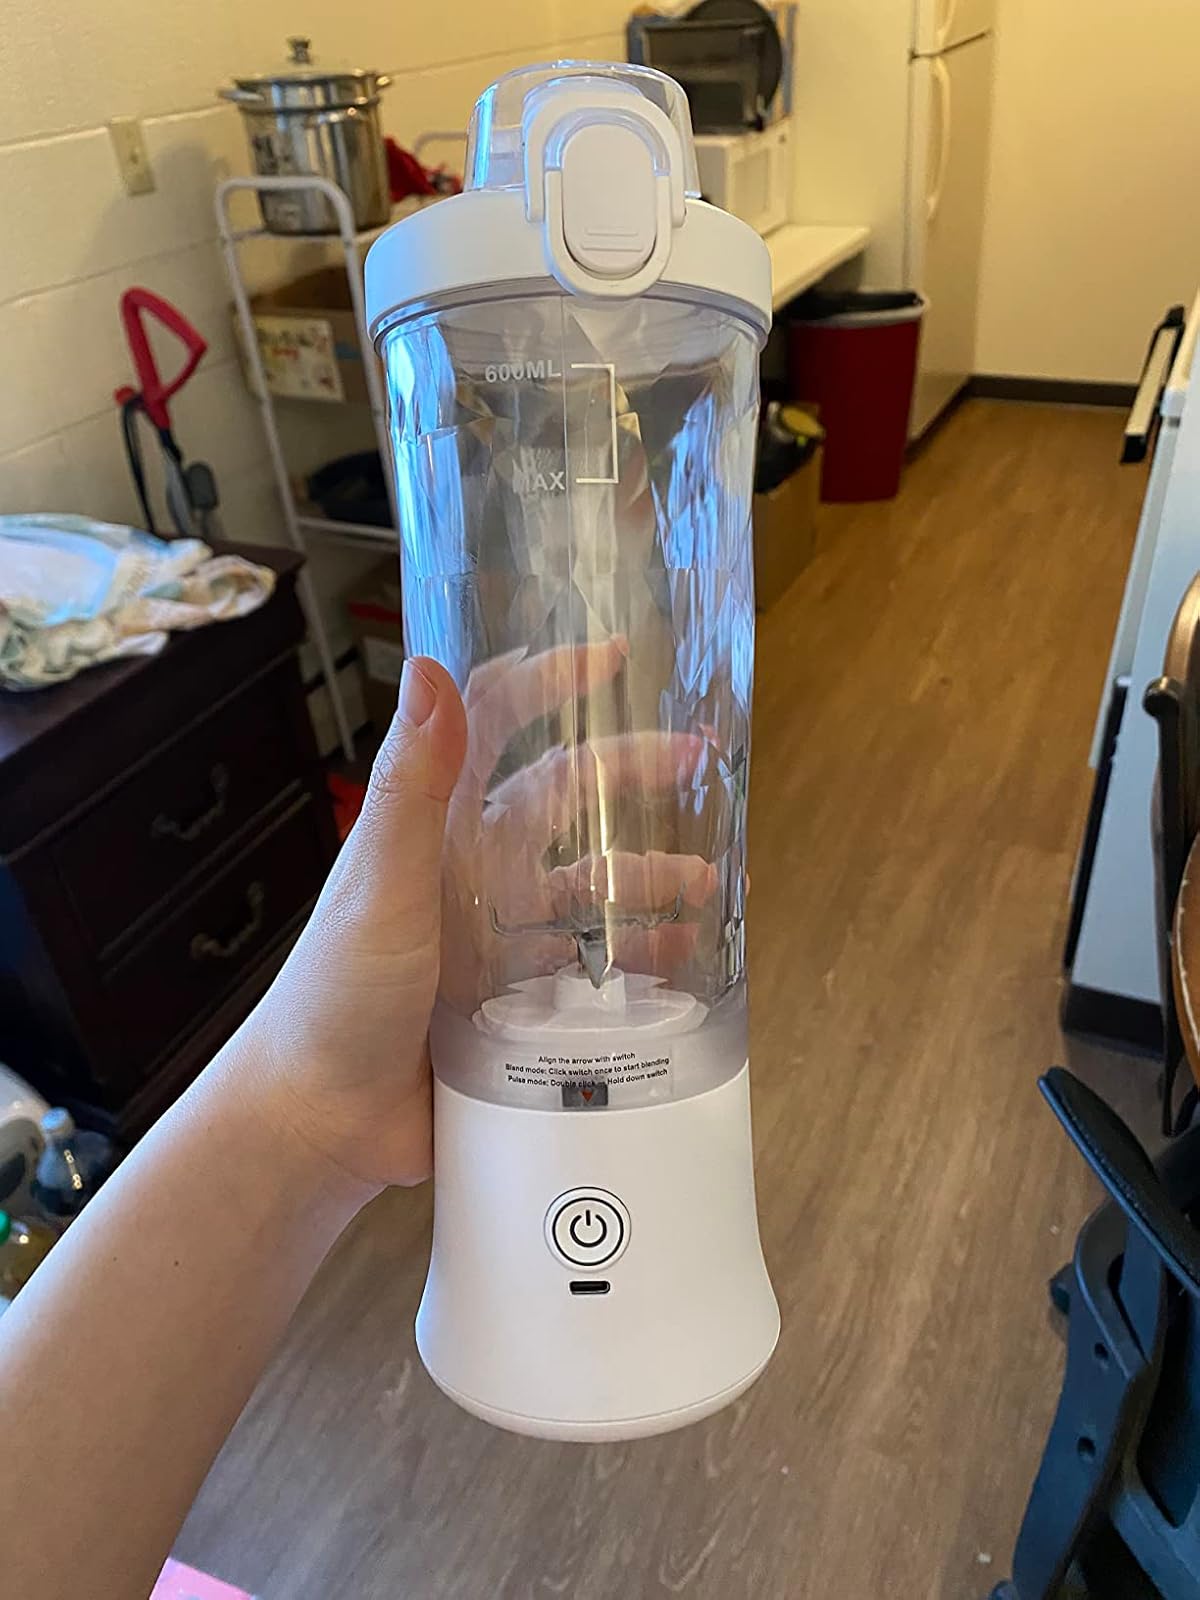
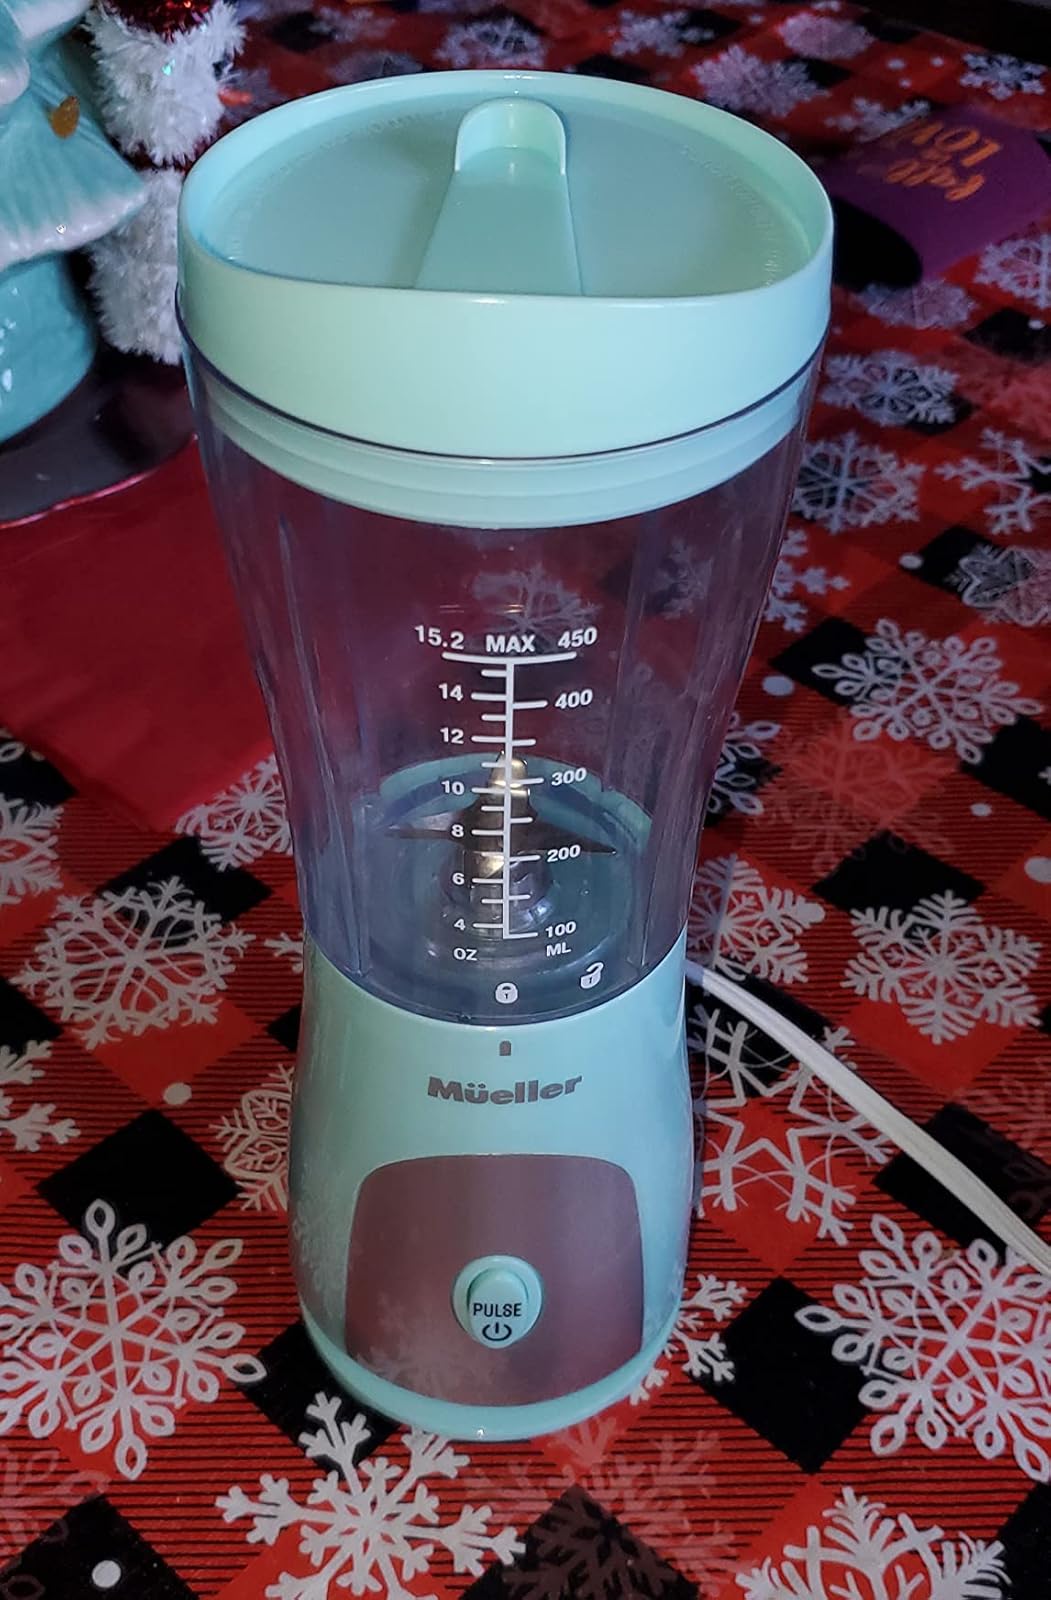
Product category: items_blender
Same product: no